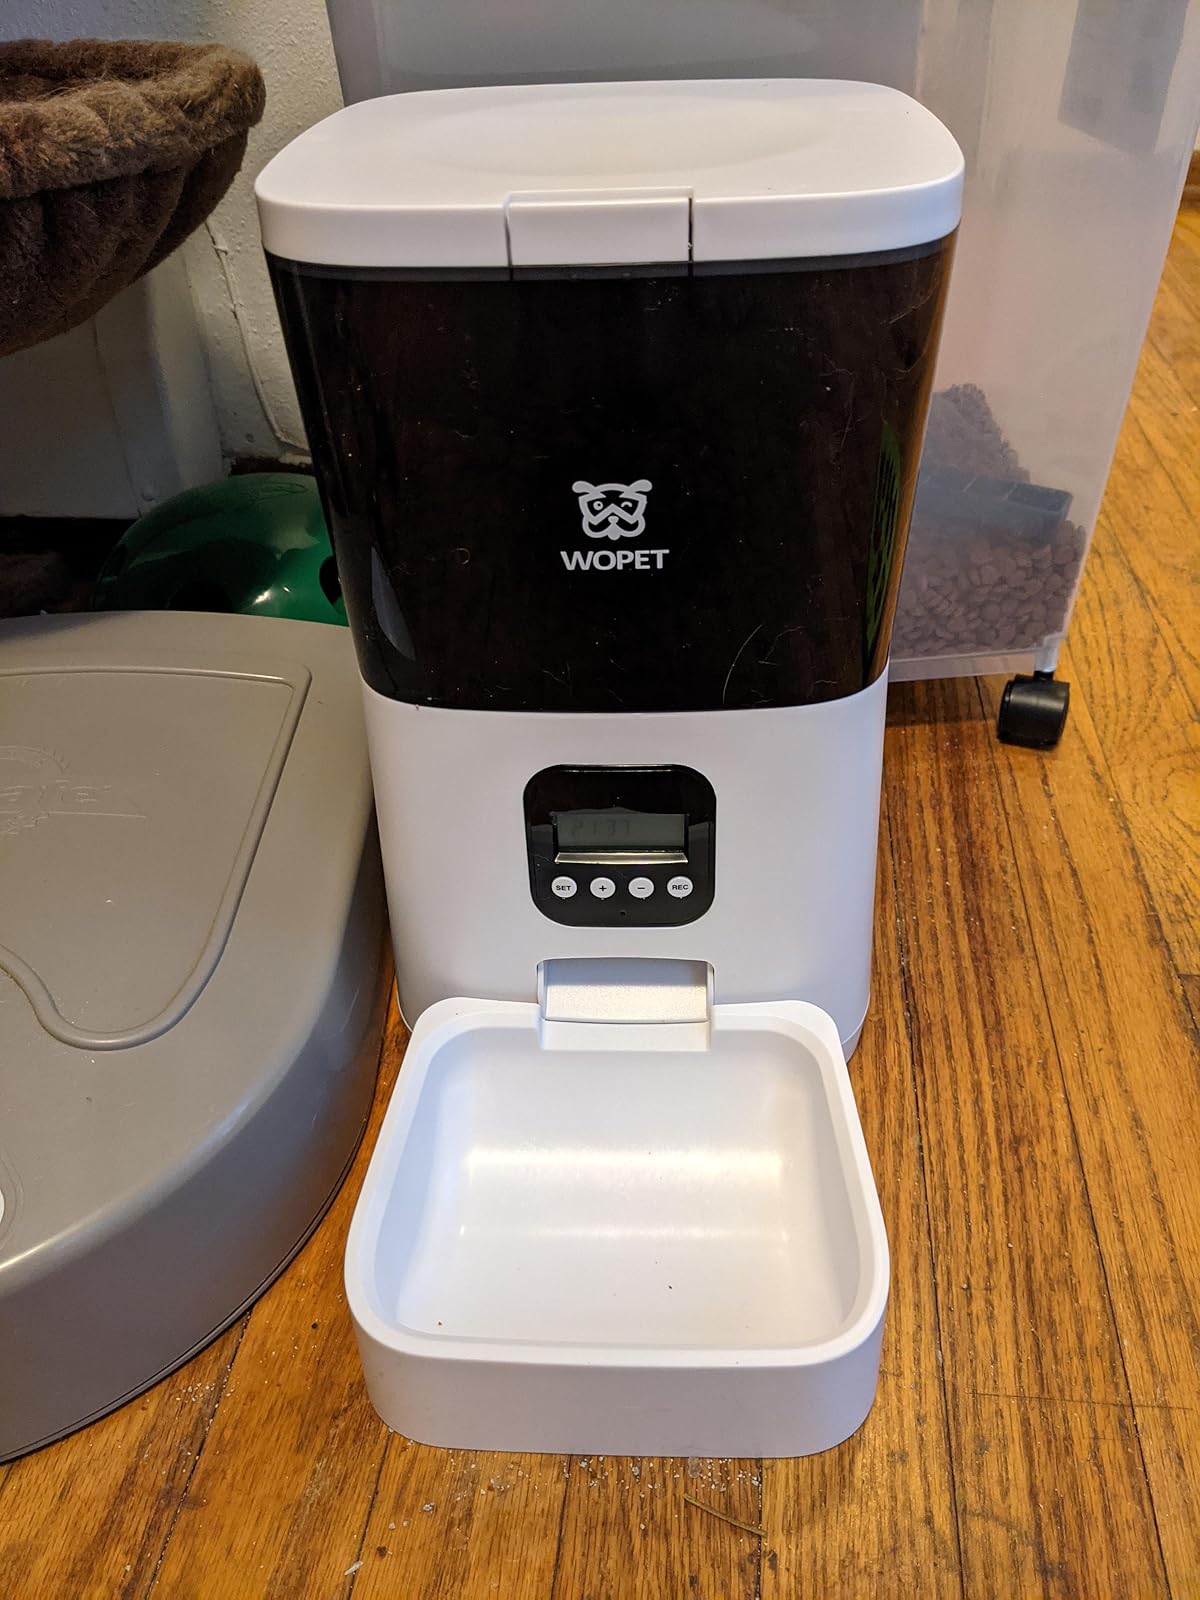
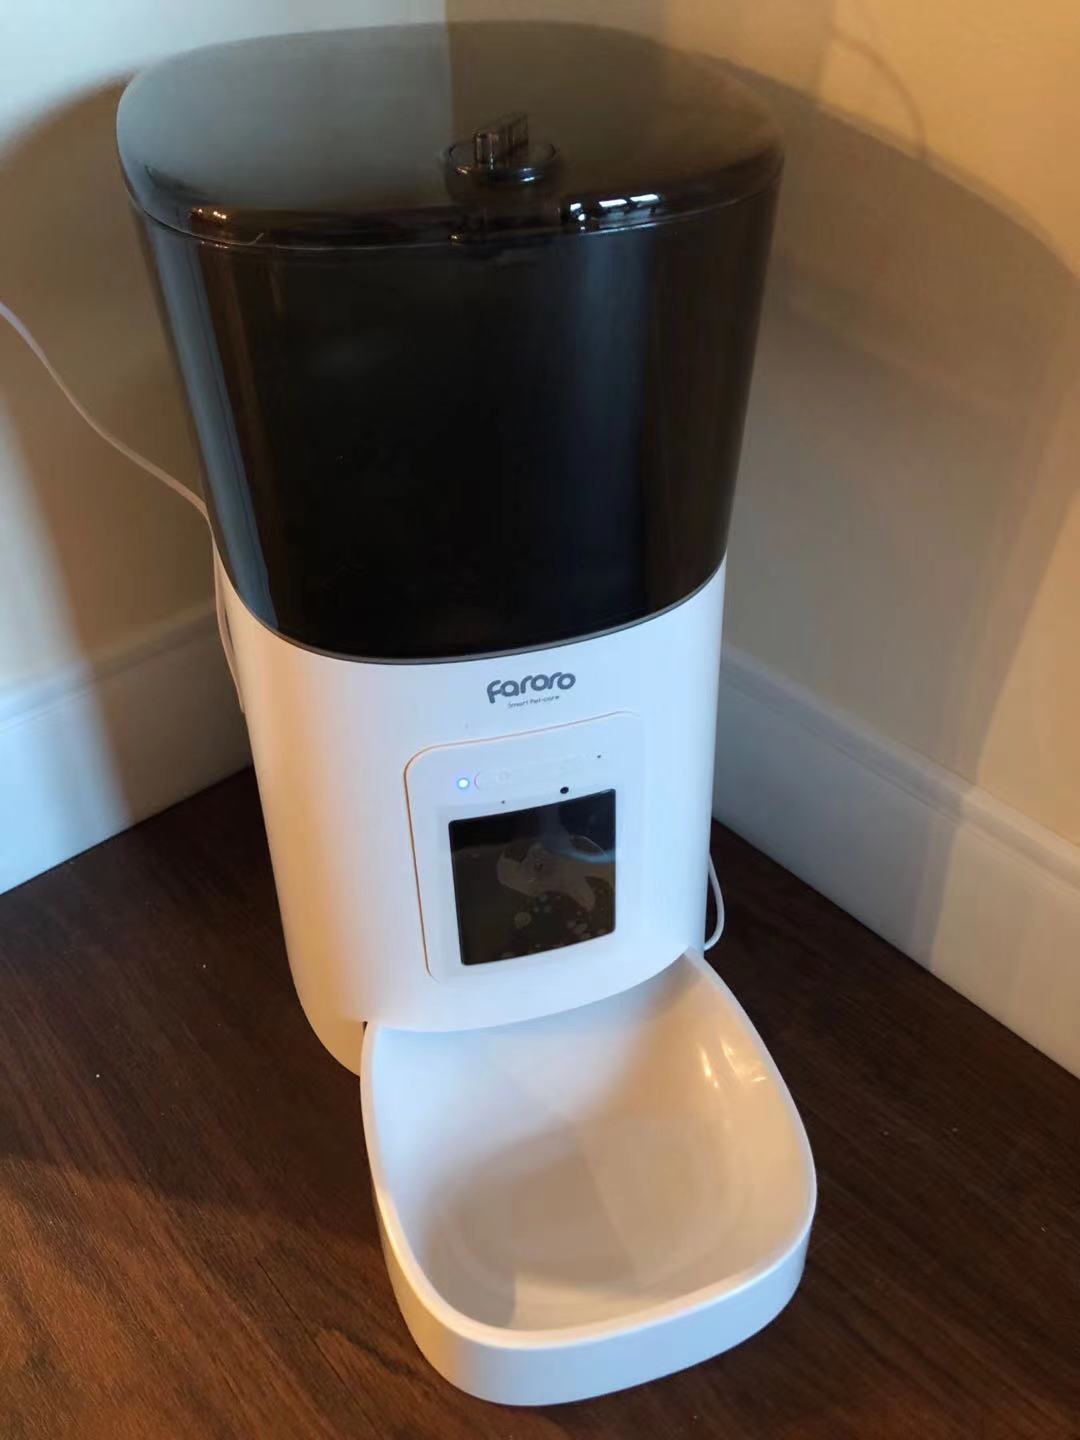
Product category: items_feeder
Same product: no